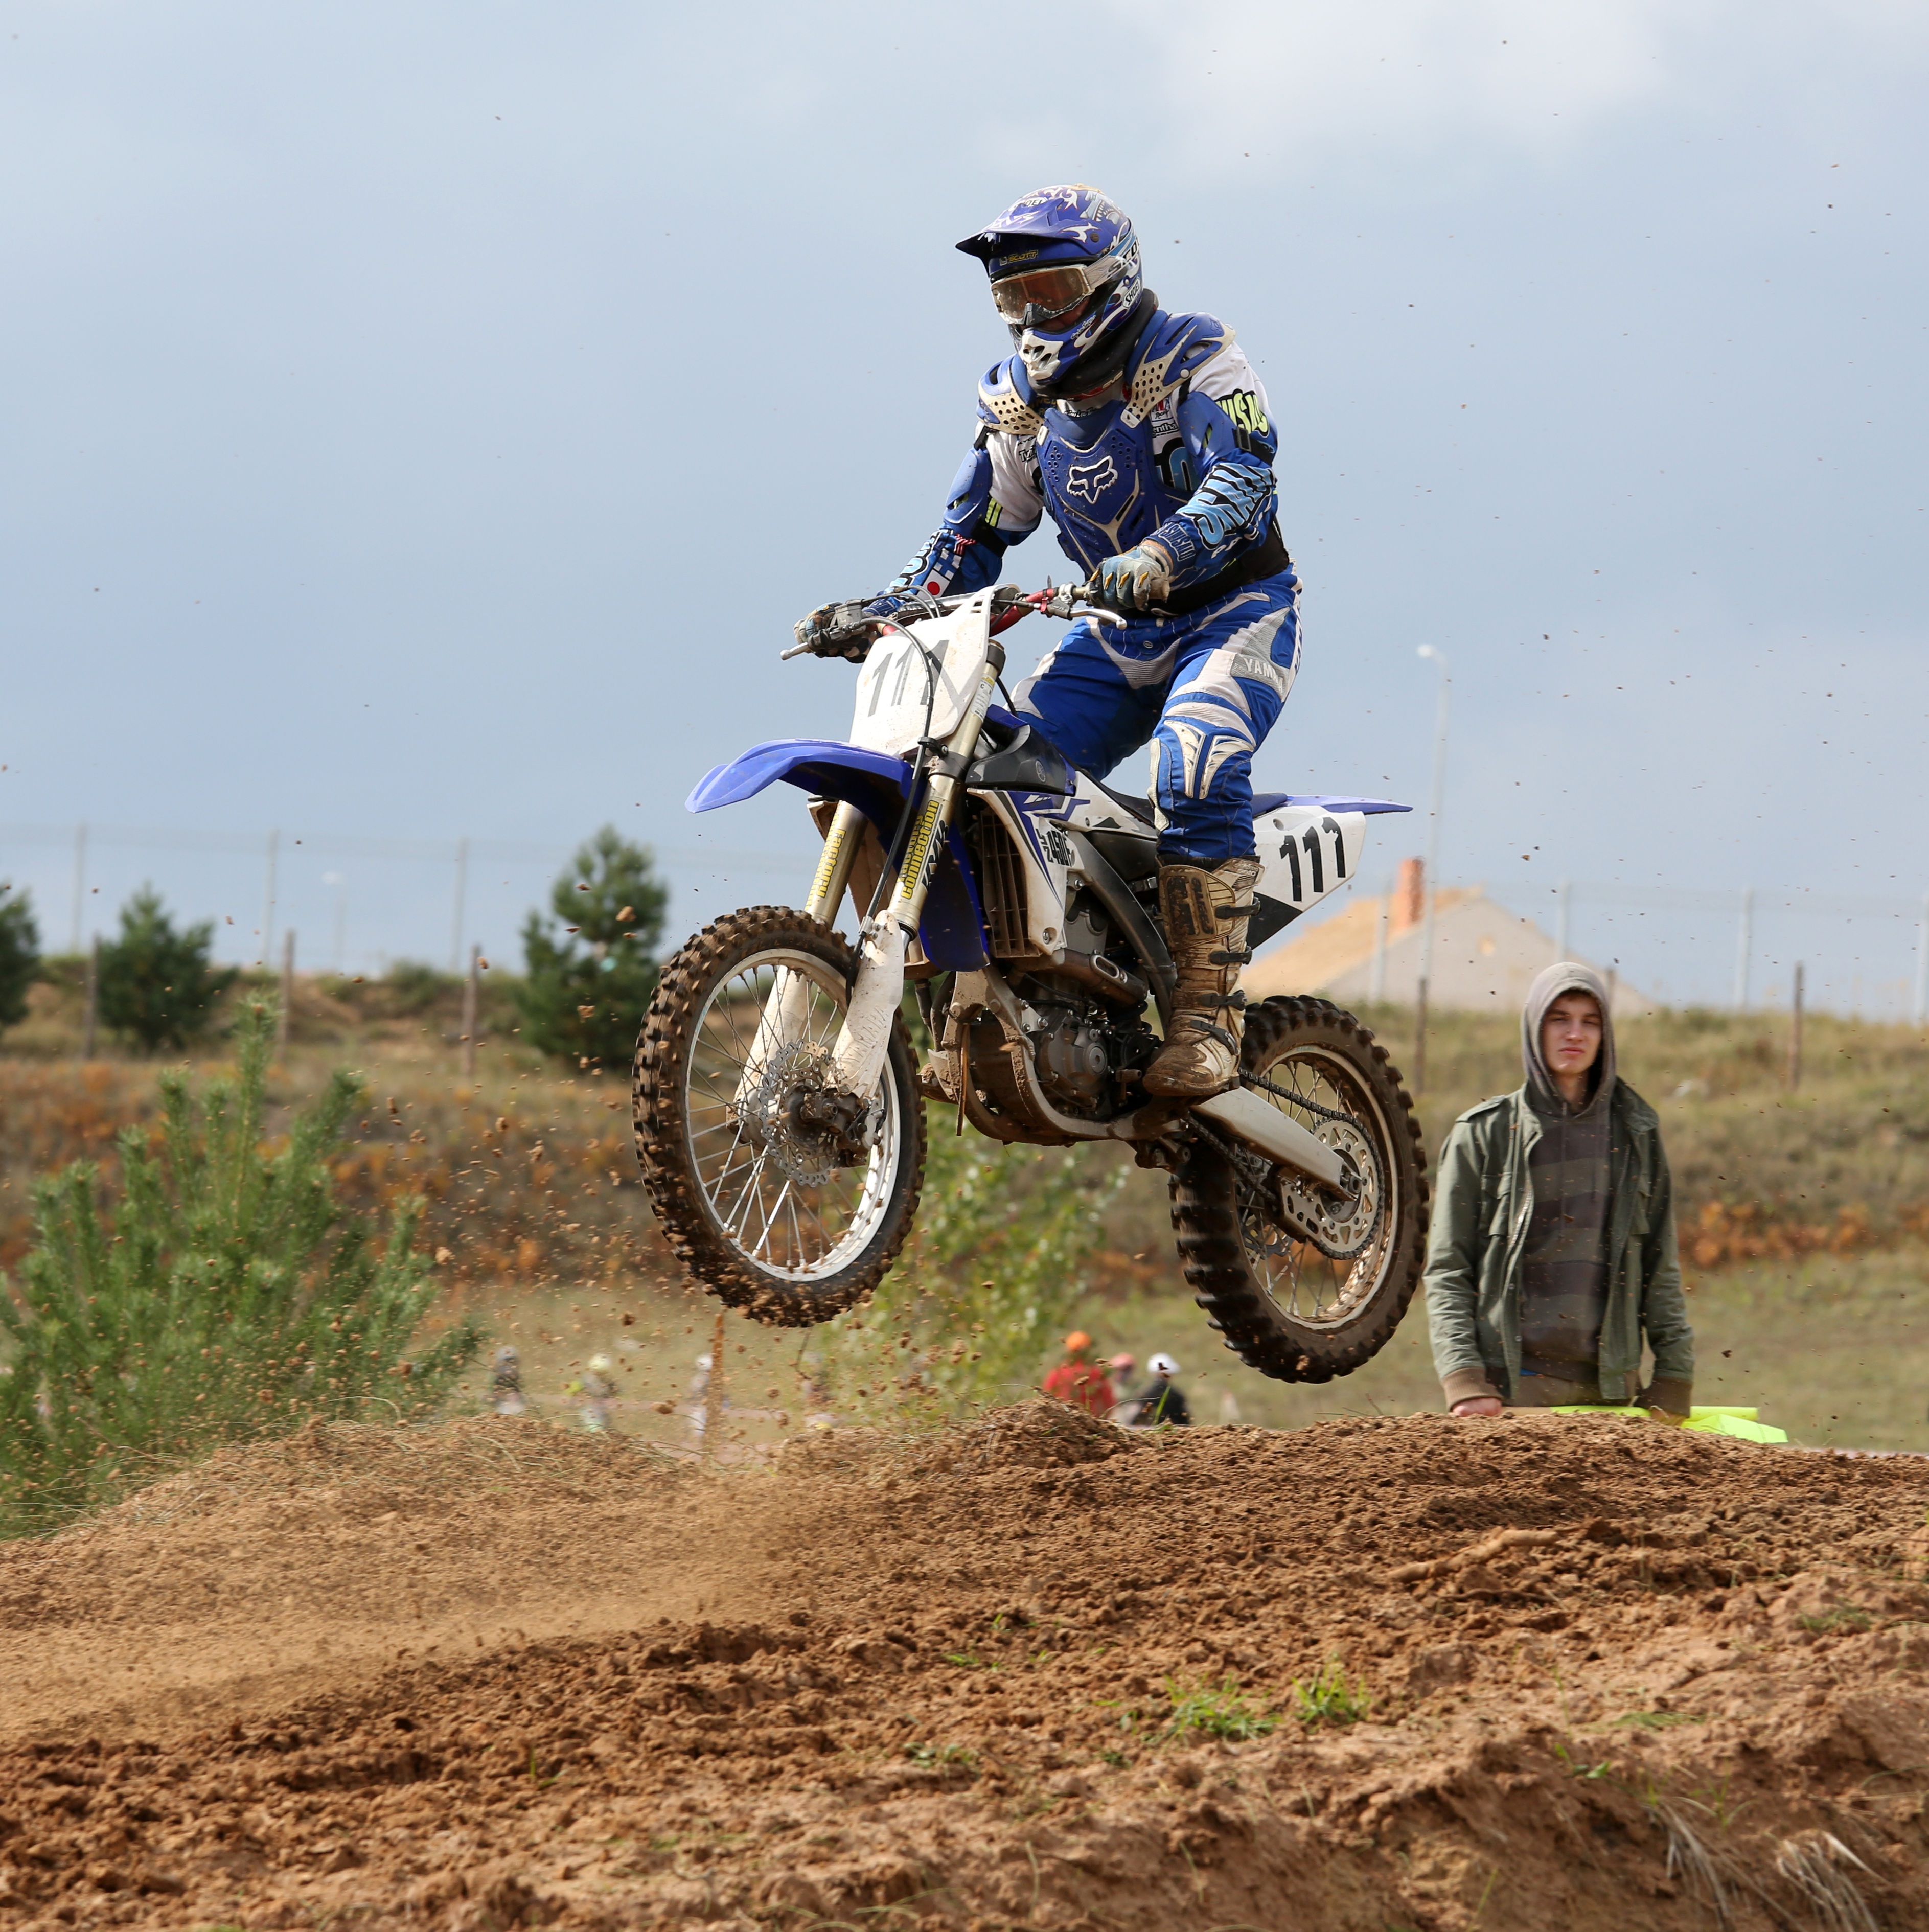
transport, vehicle, motocross, soil, extreme sport, sports, racing, motorcycles, motorsport, enduro, freestyle motocross, motorcycling, motorcycle racing, off roading, stunt performer, endurocross, dirt track racing, off road racing